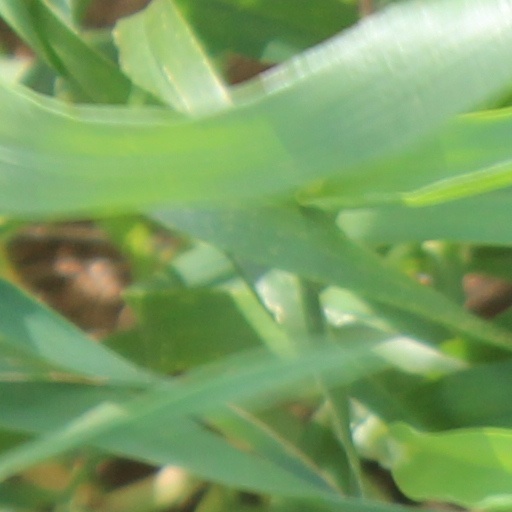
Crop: wheat